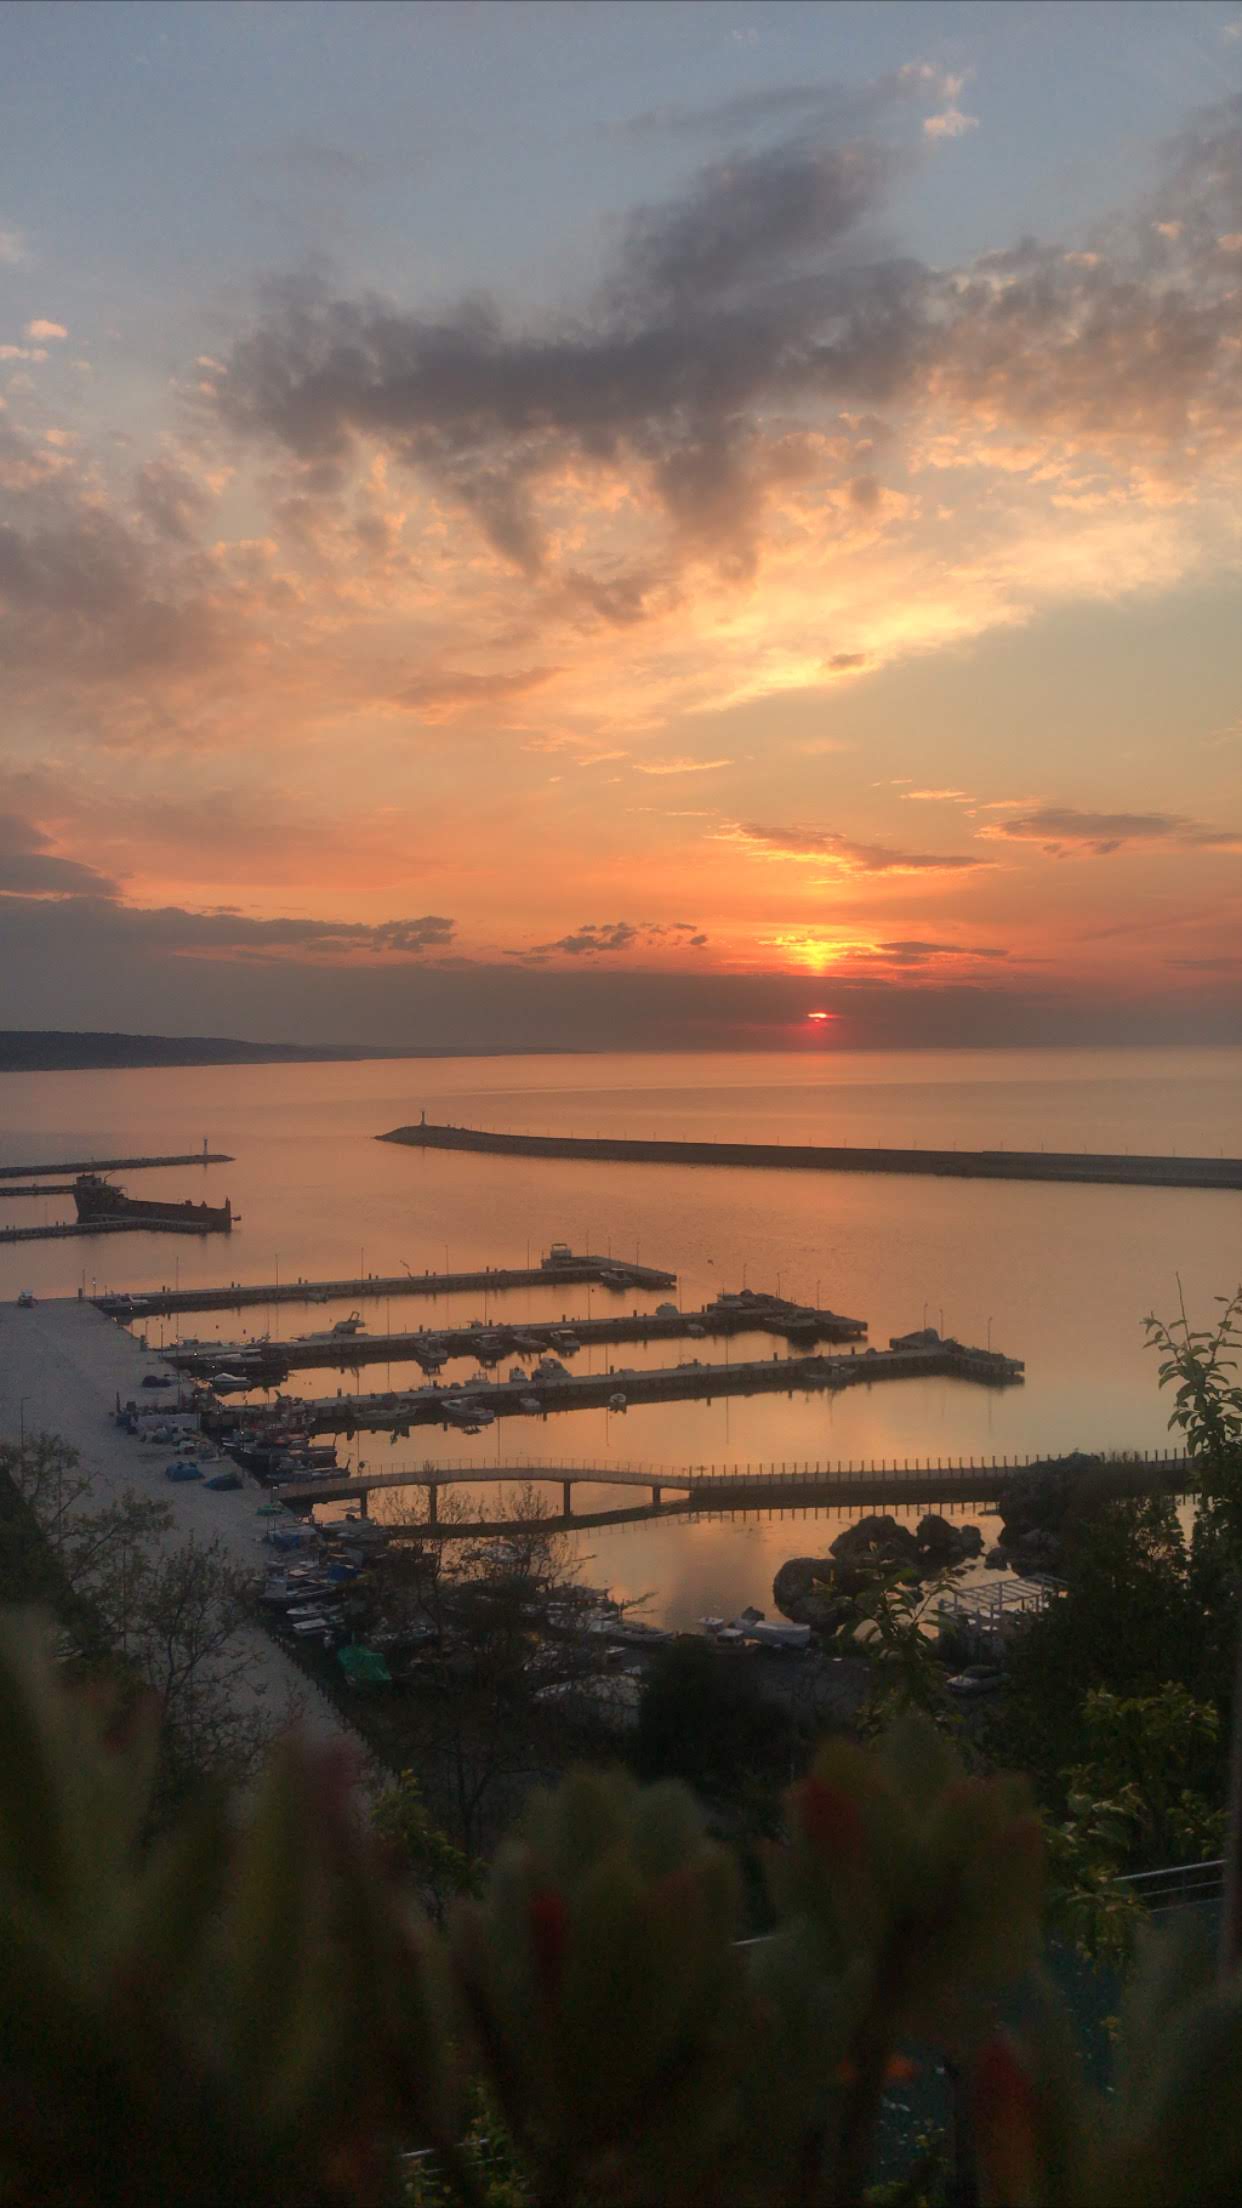
sunset, cloud, water, sky, water resources, atmosphere, ecoregion, afterglow, natural landscape, plant, orange, dusk, red sky at morning, sunlight, highland, tree, lake, sunrise, atmospheric phenomenon, bank, horizon, landscape, morning, calm, shore, sun, cumulus, reservoir, headland, wetland, coast, beach, reflection, sound, dawn, loch, evening, ocean, lake district, astronomical object, bay, hill, inlet, tropics, wildlife, floodplain, wind wave, marsh, grassland, vacation, wave, sea